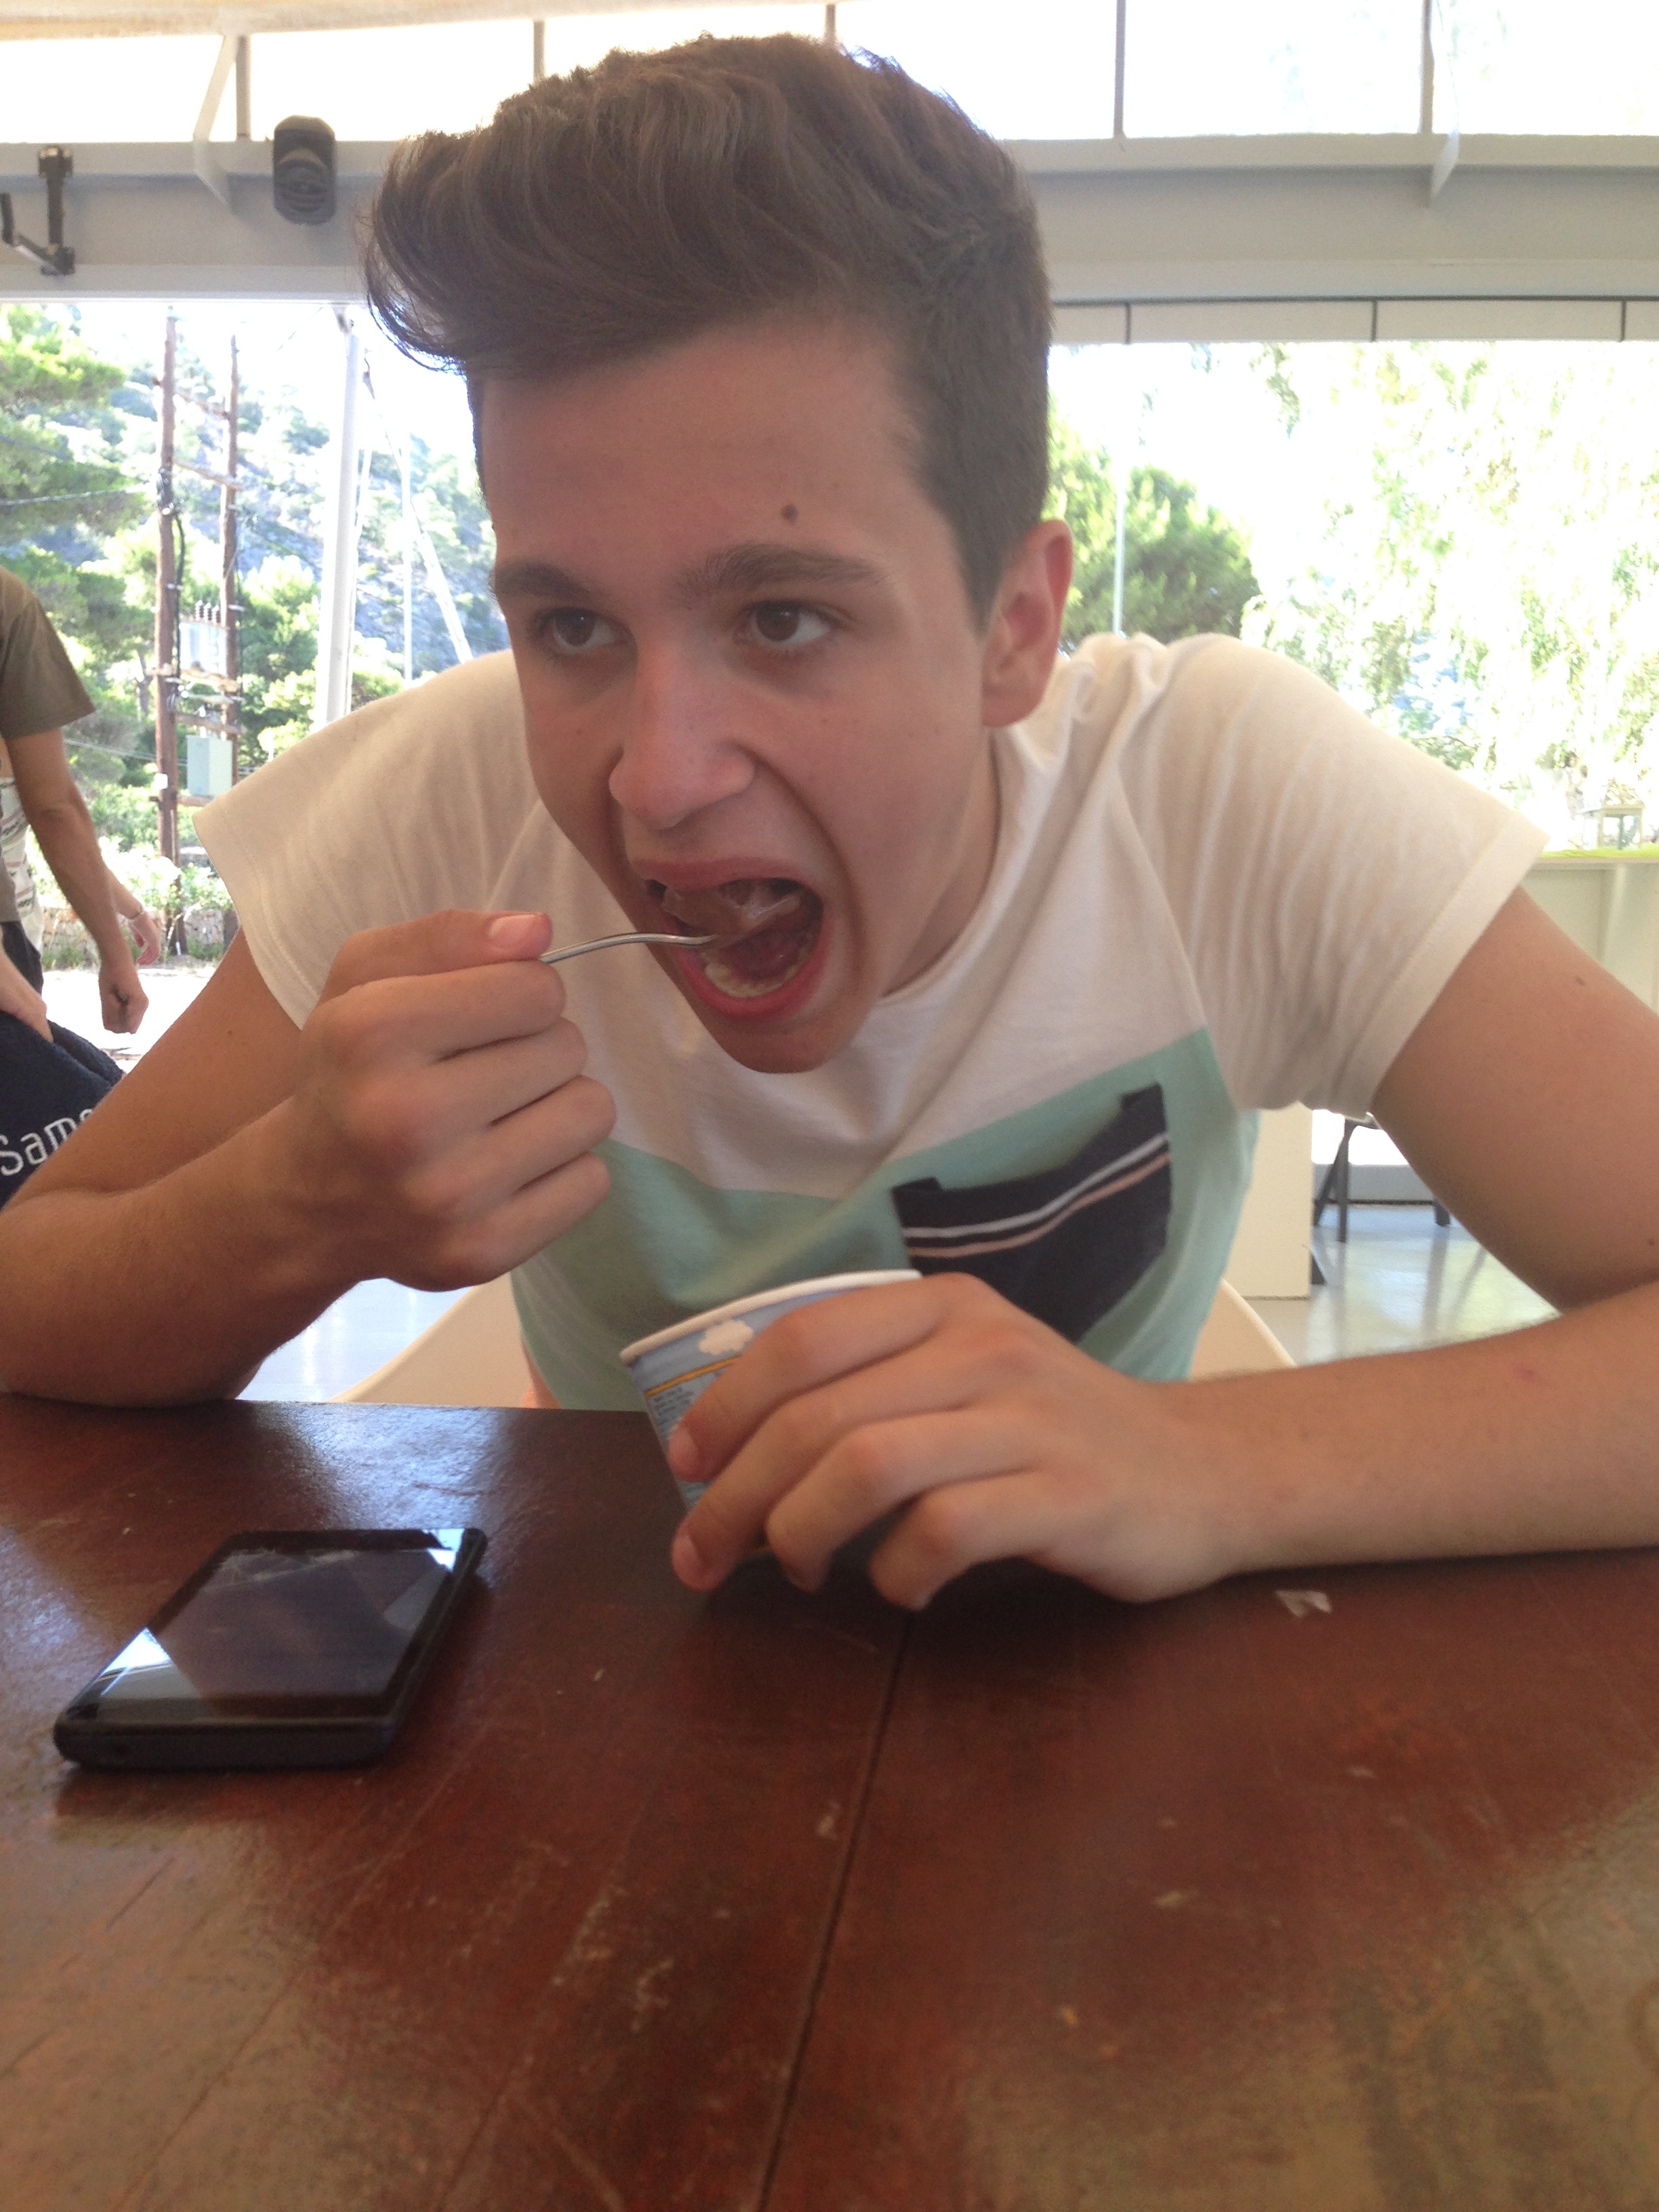
writing, hand, person, male, leg, finger, child, mouth, human body, sense, human positions, human action